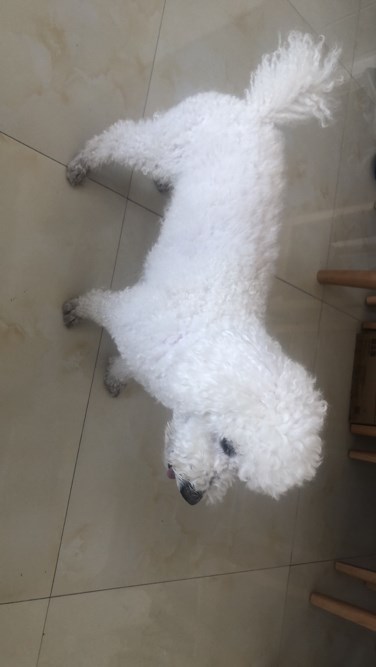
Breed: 3083-n000117-Bichon_Frise